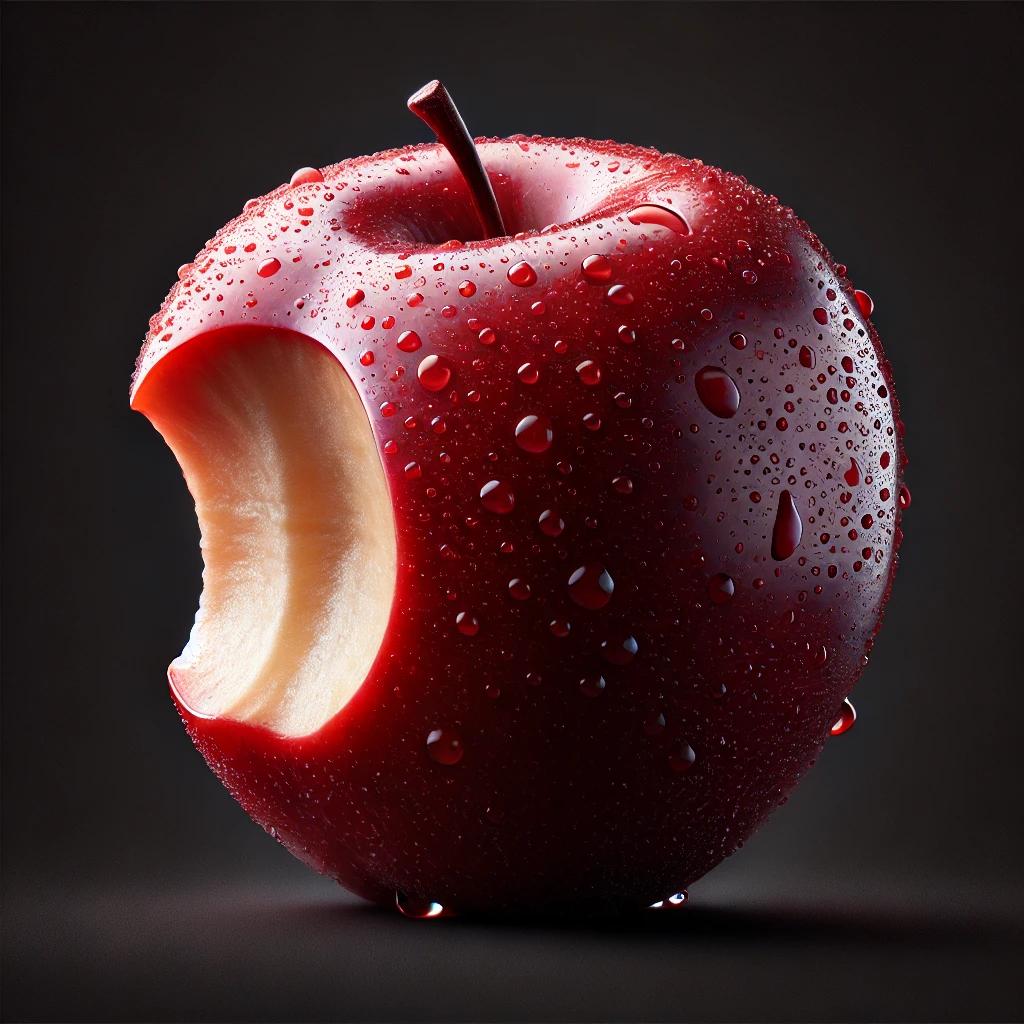
Etiqueta: orgánico